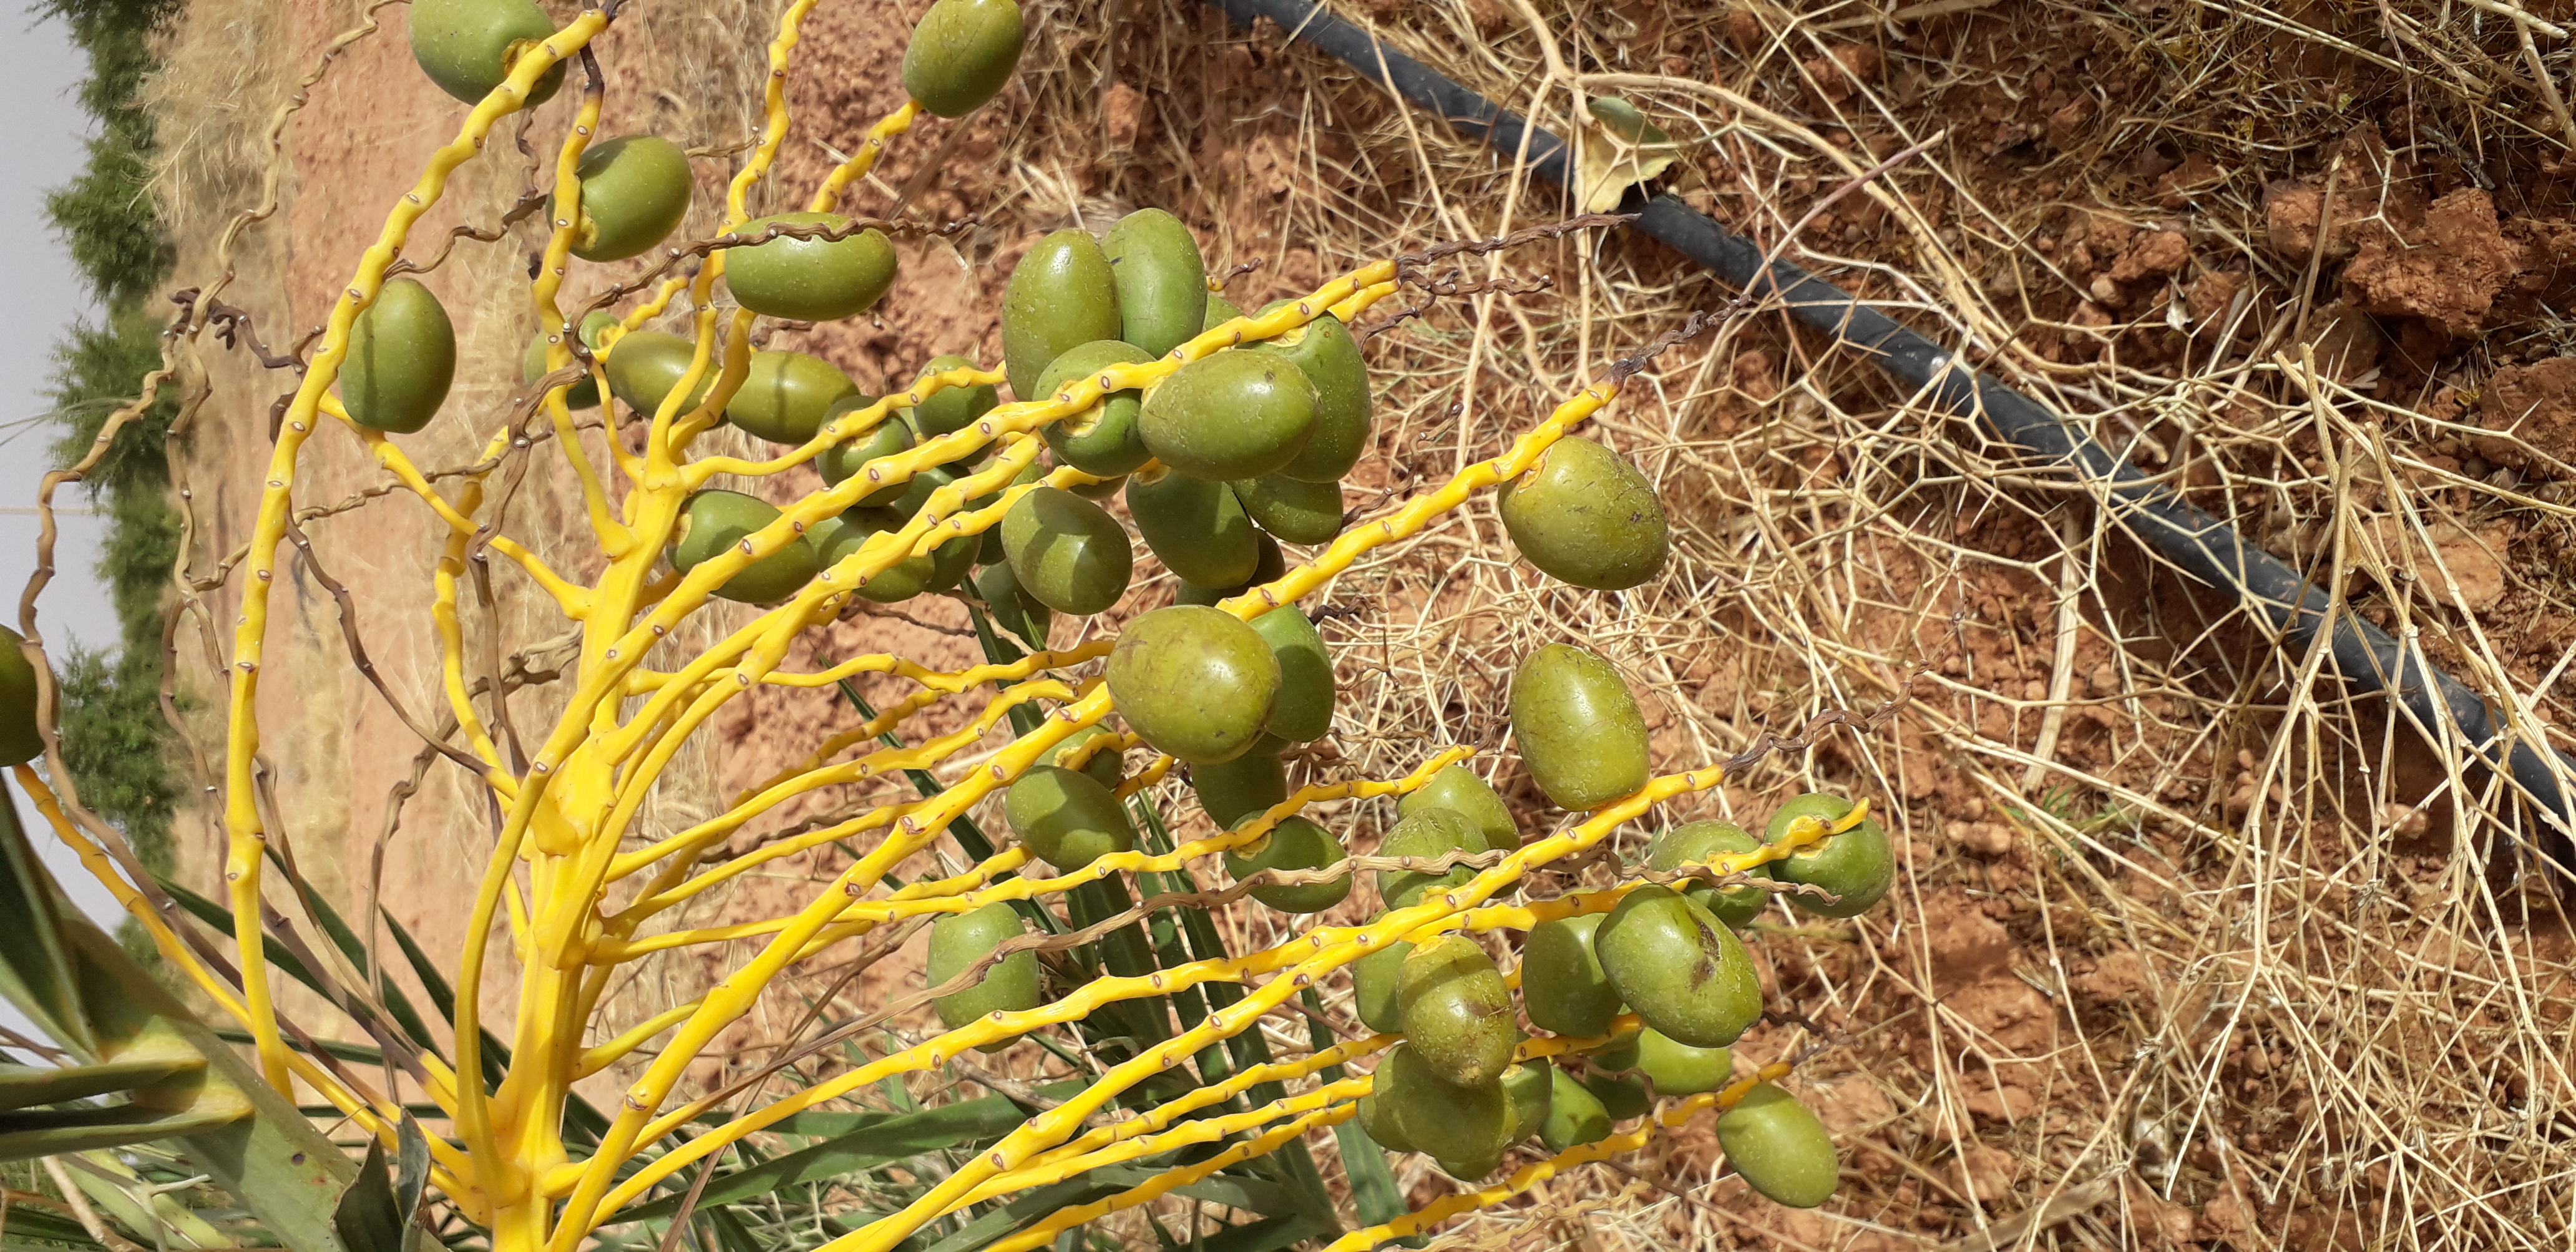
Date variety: kholt